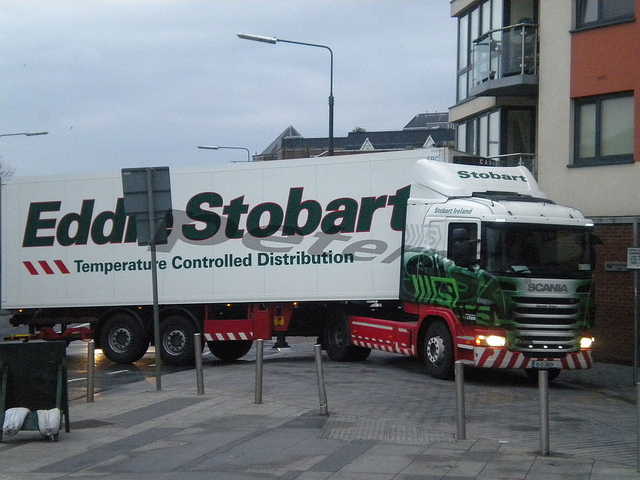
A white and green deliver truck with red trim.

The truck will never make that tight turn.

A white cargo truck turns into a side street.

a white semi truck with a trailer turning onto a small road